Alfred d'Orsay

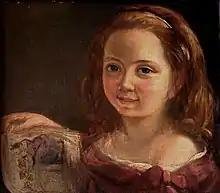
Portrait by d'Orsay of Lord Byron's daughter, Ada, who would become known as the mathematician Ada Lovelace

In the spring of 1823, he met Lord Byron at Genoa, and the published correspondence of the poet at this period contains numerous references to d'Orsay's gifts and accomplishments, and to his peculiar relationship to the 1st Earl of Blessington and Countess of Blessington. A diary which d'Orsay had kept during his visit to London in 1821–1822 was submitted to Byron's inspection, and was much praised by him for the knowledge of men and manners and the keen faculty of observation it displayed.